Don Katz

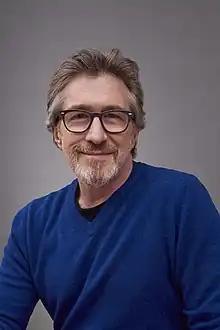
Don Katz

He is the founder and longtime CEO of Audible, Inc. Founded in 1995 and headquartered in Newark, New Jersey, Audible.com offers audiobooks and similar products. Audible also introduced the first widely-used portable digital audio player in 1997, four years before the introduction of the iPod. In 2004, Katz was awarded the Ernst & Young Entrepreneur of the Year Award for New Jersey. Audible was a publicly traded Nasdaq company until it was acquired and became a subsidiary of Amazon.com in early 2008. Audible operates digital storefronts in the US, UK, Germany, France, Australia, Italy, Japan, Canada, India and Spain.